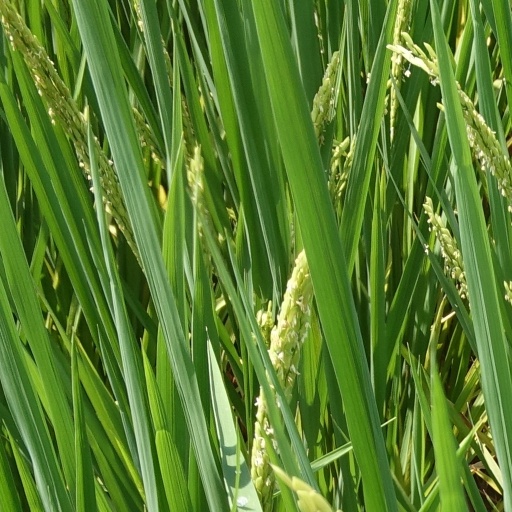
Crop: rice